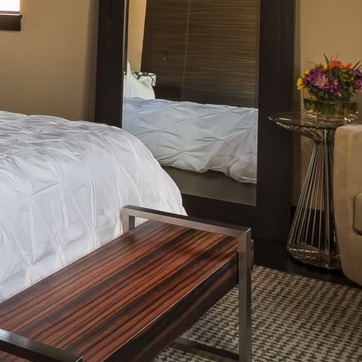
Material: mirror